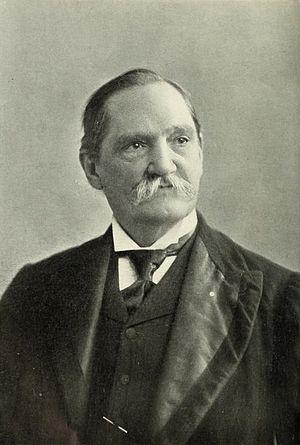
Tomás Estrada y Palma est un homme d'État et militaire cubain. Révolutionnaire ayant combattu lors de la guerre des Dix Ans contre les Espagnols, Tomás Estrada assume la présidence de la République provisoire de Cuba en armes de 1876 à 1877, avant sa capture par les Espagnols. Libéré, il rejoint la résistance cubaine et participe à la guerre hispano-américaine de 1898. Après la fin de la guerre, il s'oppose à l'administration américaine de l'île et participe activement à la guerre d'indépendance cubaine qui aboutit à la proclamation de la République de Cuba.